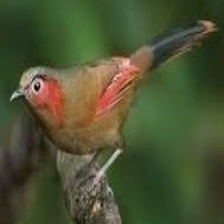
Species: SCARLET FACED LIOCICHLA
Scientific name: LIOCICHLA RIPPONI